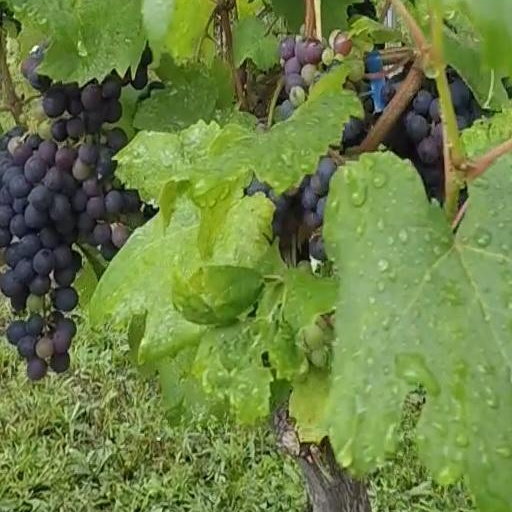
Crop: grape